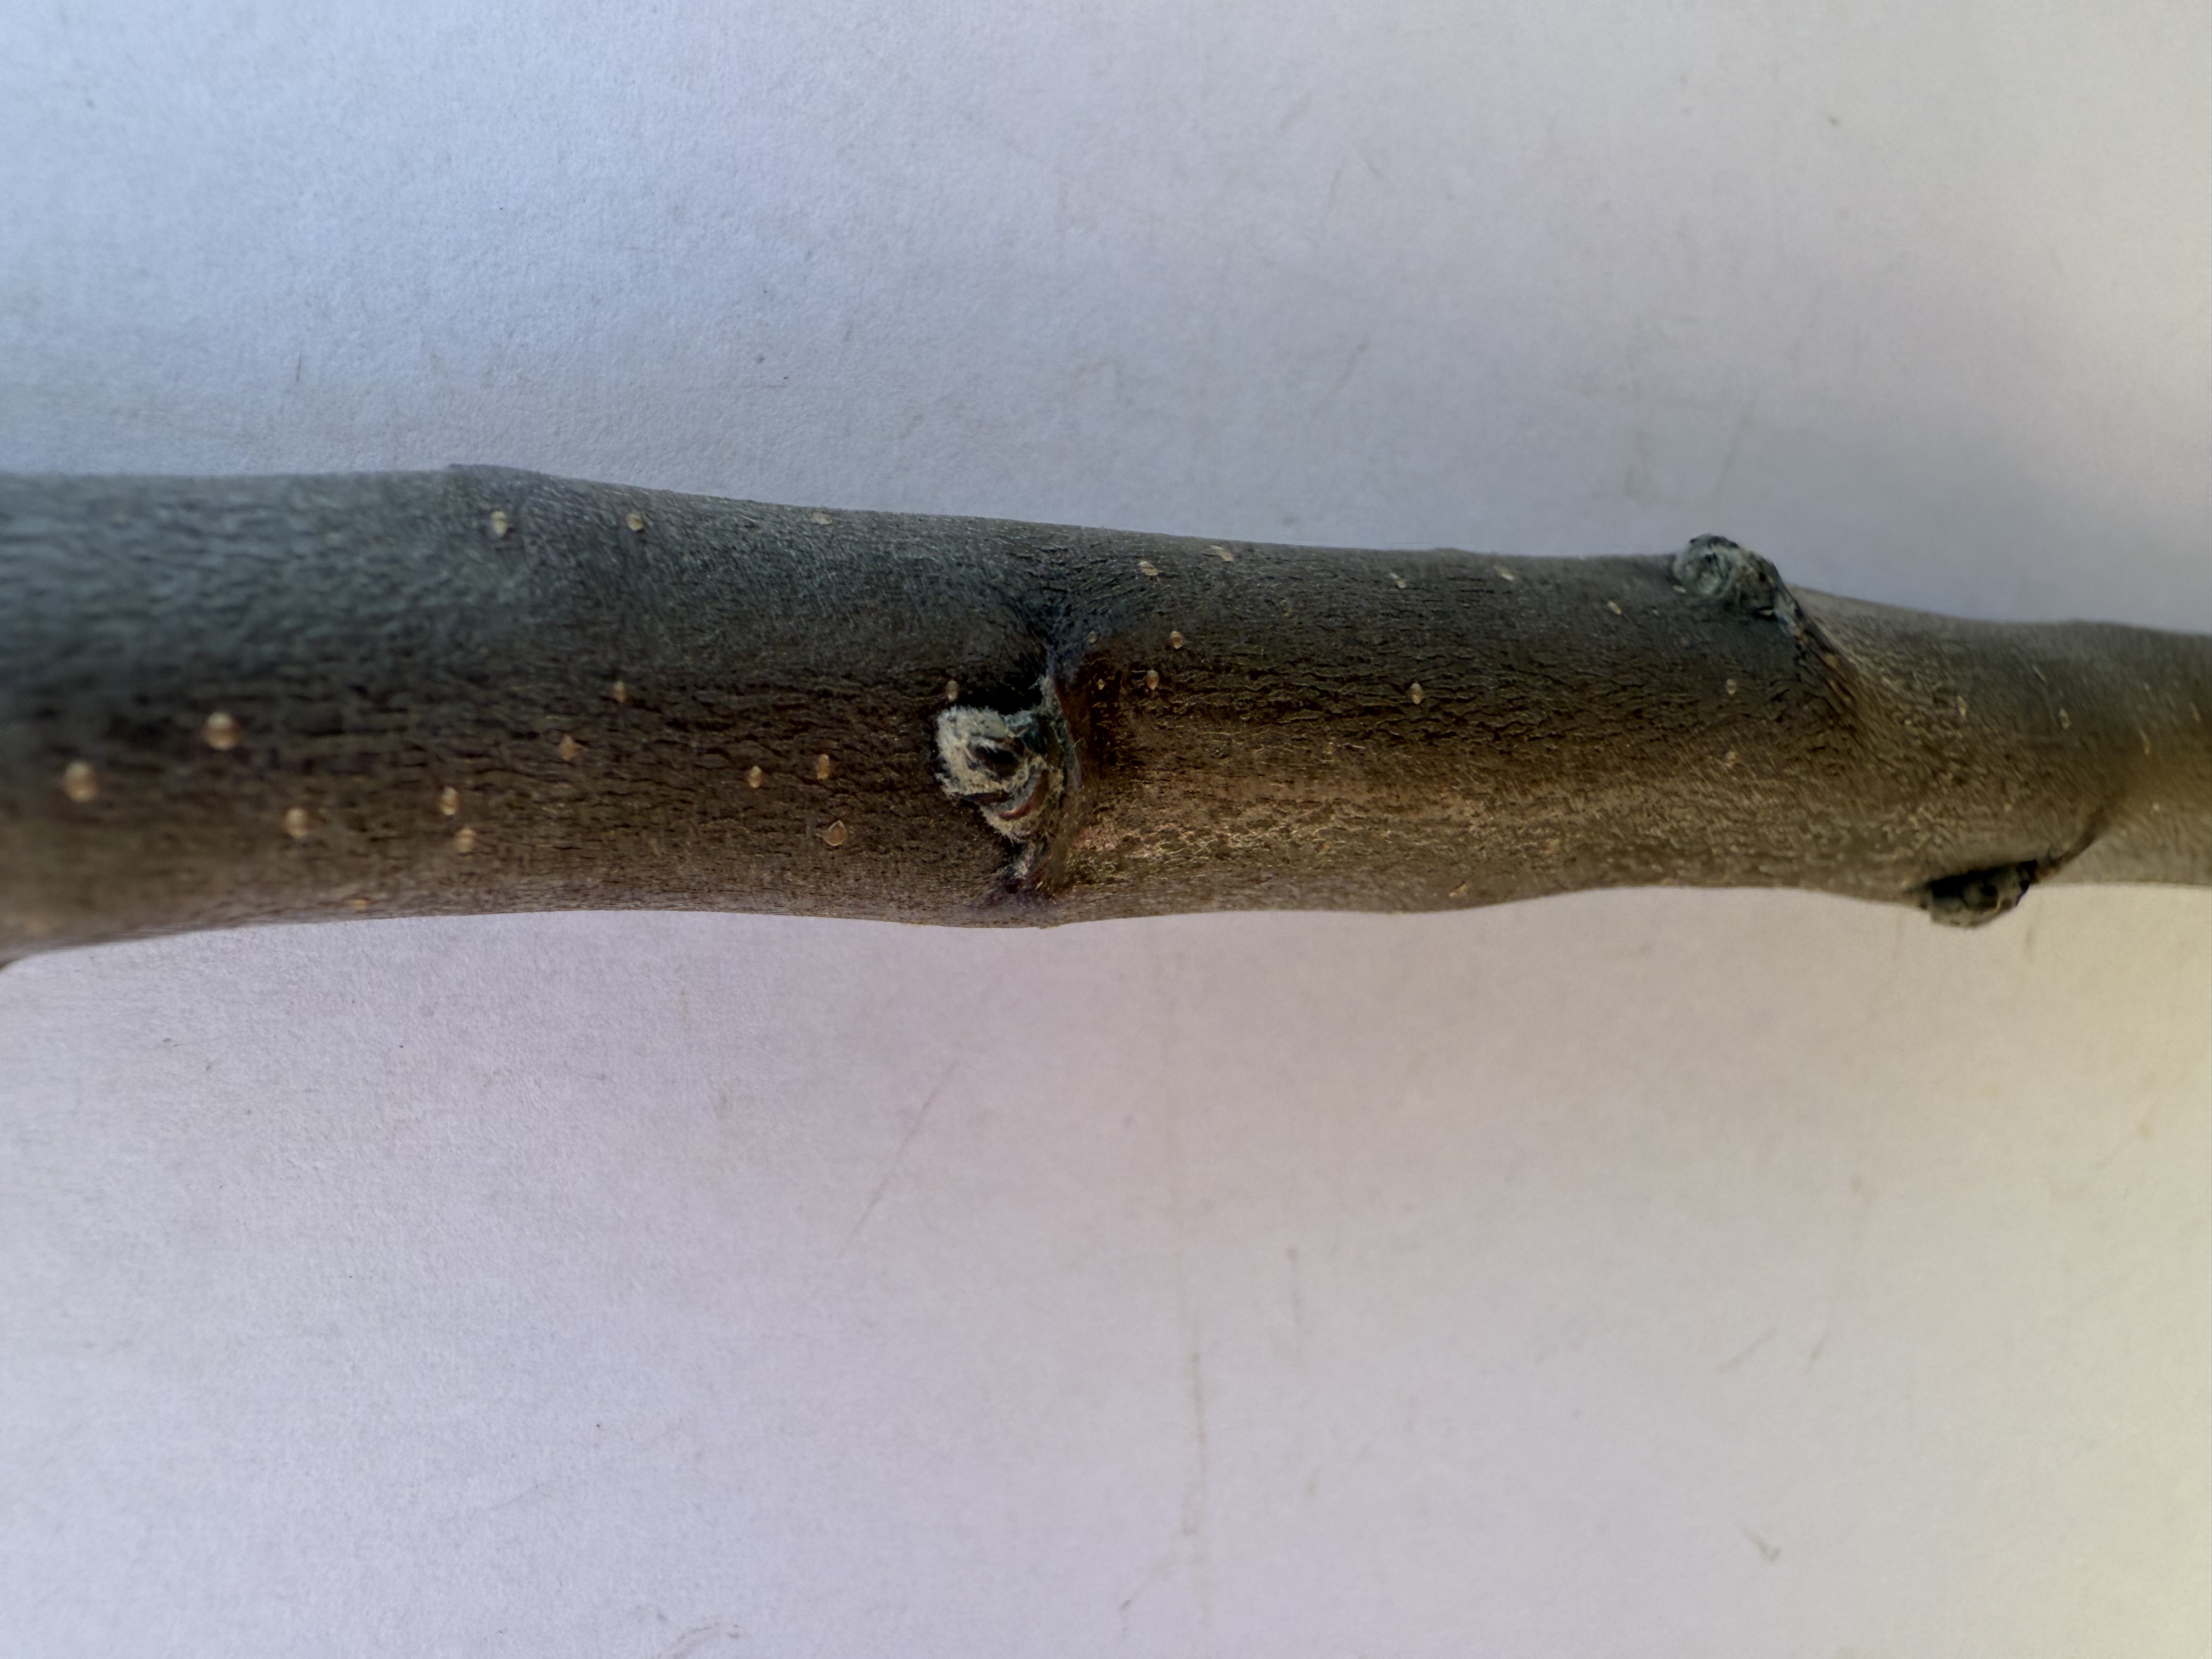
Variety: Redlove Apple